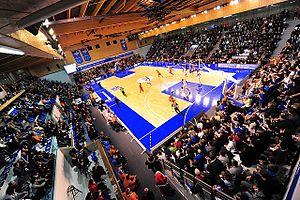
La salle de basket-ball Saint Eloi
La salle Saint-Éloi est une salle omnisports inaugurée en 2008 lors du match de coupe de France entre Poitiers et Nancy. La salle est située à Poitiers.